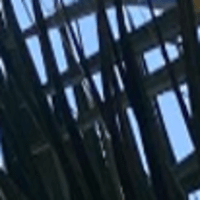
Label: Healthy sample